Manuel Pinto da Fonseca

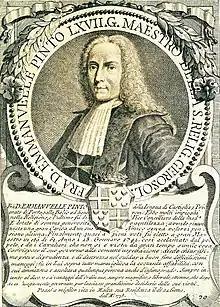
Pinto as 67th Grand Master in "Cronologia dei gran maestri dello spedale della sacra religione militare di S. Gio. Gerosolimitano e dall' Ordine del Santo Sepolcro oggi detti di Malta" (1776?)

He was the son of Miguel Álvaro Pinto da Fonseca, "Alcaide-Mór" de Ranhados, and his wife, Ana Pinto Teixeira.